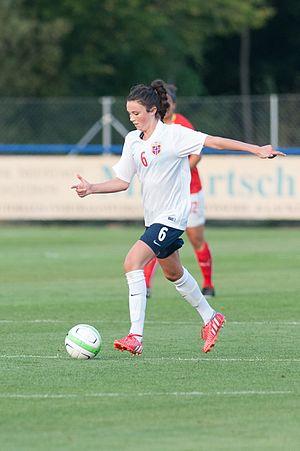
Ingrid Engen, née le 29 avril 1998 à Melhus en Norvège, est une footballeuse internationale norvégienne évoluant au poste de milieu de terrain avec le club du VfL Wolfsburg.